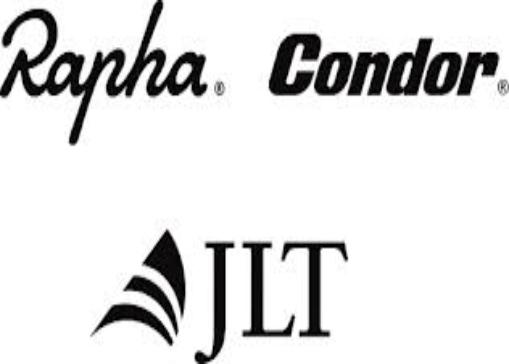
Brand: Condor
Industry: Transportation